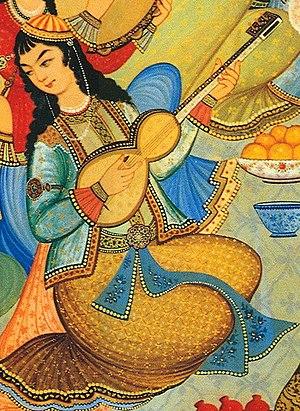
Le târ est un instrument à cordes pincées trouvé en Perse, en Azerbaïdjan, en Géorgie, en Arménie, en Turquie, en Ouzbékistan et au Tadjikistan. C'est un luth à long manche avec un corps en forme de double cœur. Le mot تار târ signifie "corde" en persan. Les interprètes sont appelés tarzen. Le tar azerbaïdjanais est le principal symbole de la culture de l'Azerbaïdjan. En 2003, le mougham azerbaïdjanais a été inscrit au patrimoine culturel immatériel de l'humanité par l'UNESCO et a créé des conditions pour la reconnaissance du tar, du kamantcha et du gaval, les trois instruments composant le mougham. « La facture et la pratique musicale du tar, instrument à cordes à long manche » ont été inscrites en 2012 par l'UNESCO sur la liste représentative du patrimoine culturel immatériel de l'humanité.